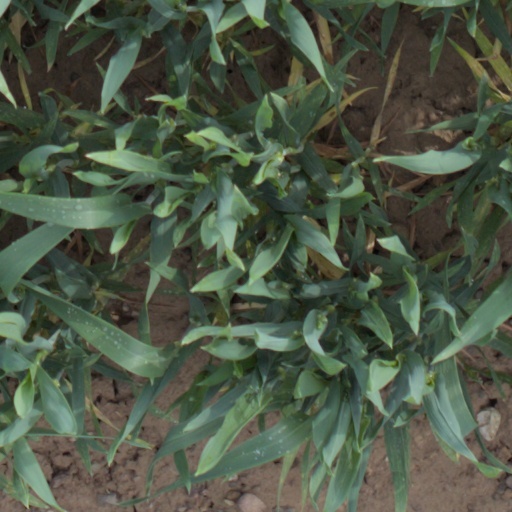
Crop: wheat